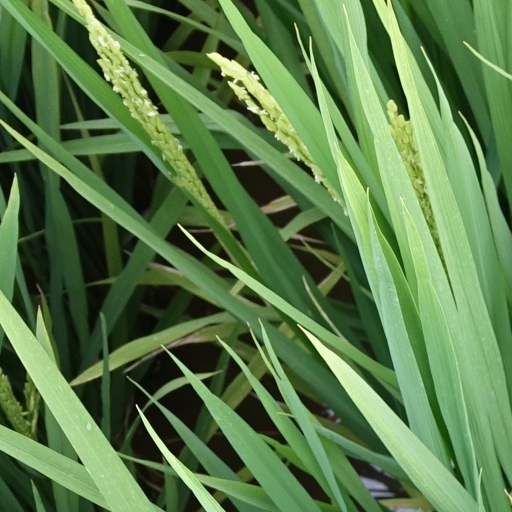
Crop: rice